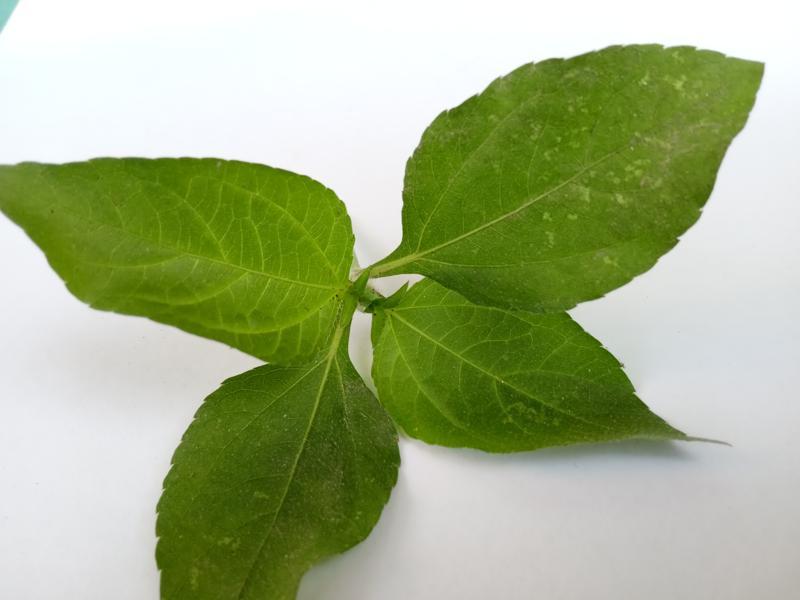
Weed species: Synedrella nodiflora